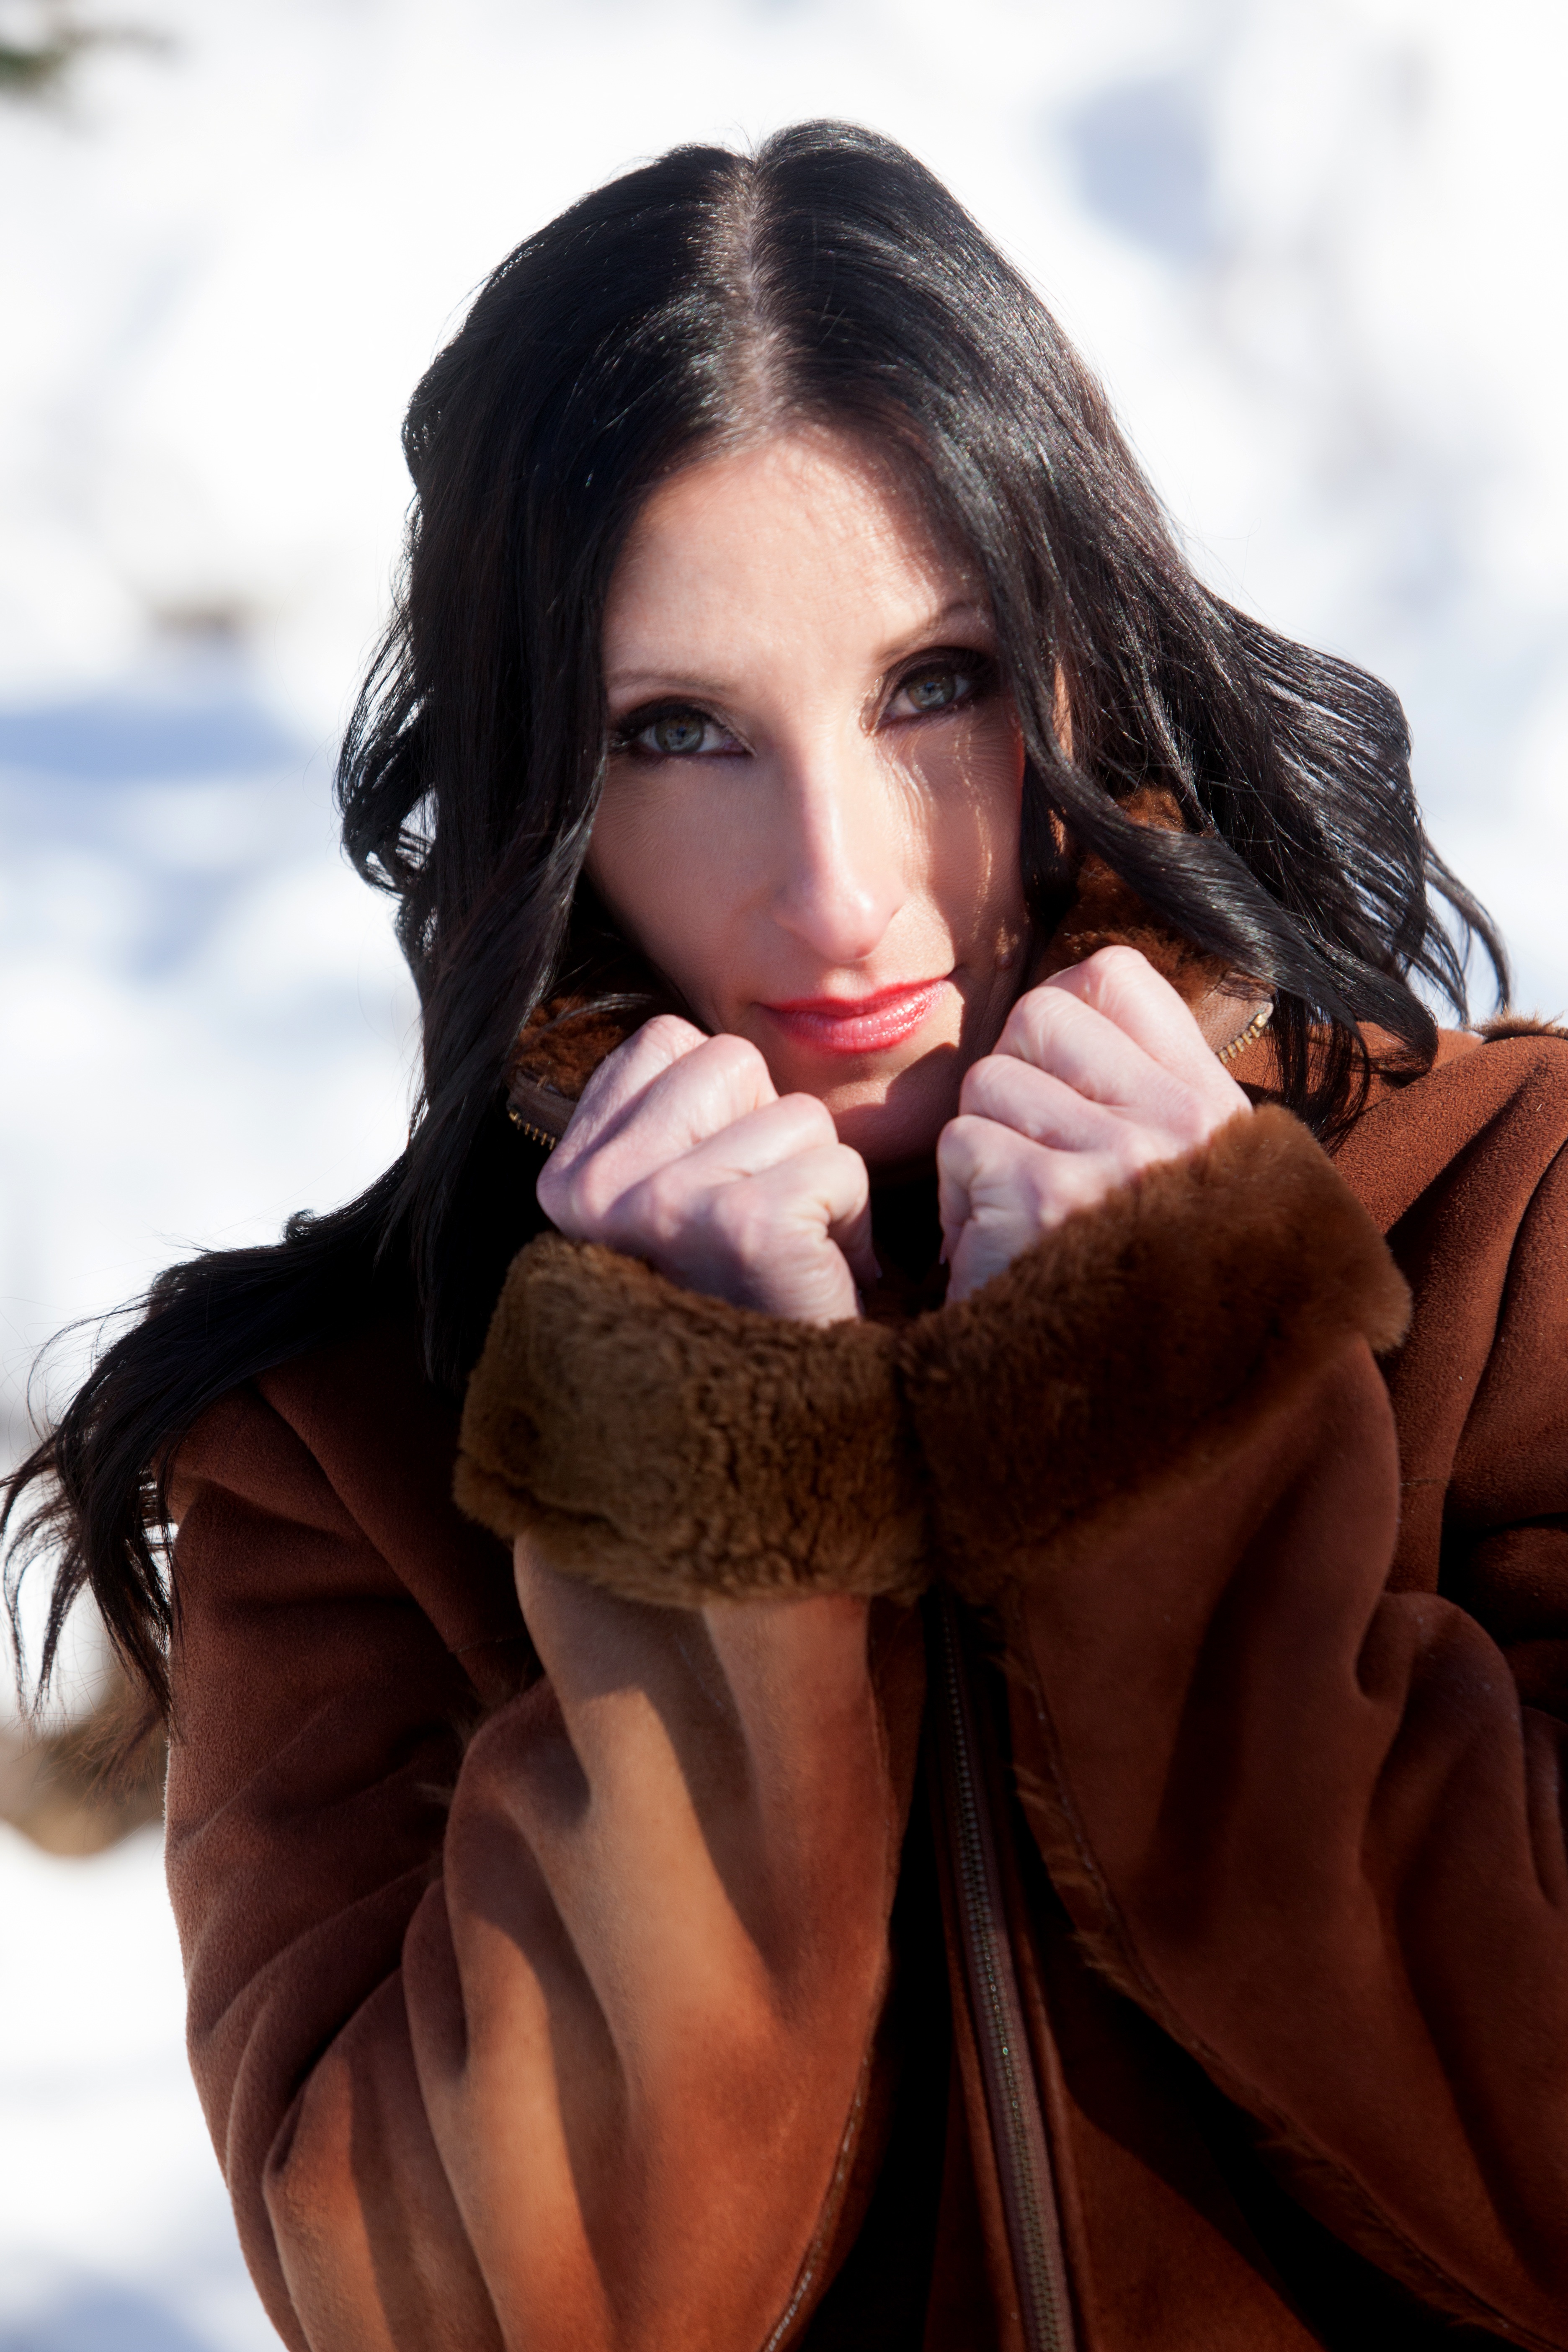
person, cold, winter, girl, woman, hair, photography, brunette, portrait, model, fashion, lady, hairstyle, close up, human body, outdoors, nose, eye, head, skin, beauty, organ, interaction, photo shoot, portrait photography